Fencing at the 2000 Summer Olympics – Men's épée

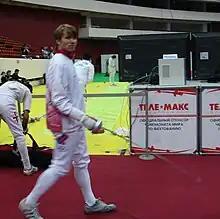
Pavel Kolobkov (2007)

The men's épée was one of ten fencing events on the fencing at the 2000 Summer Olympics programme. It was the twenty-third appearance of the event. The competition was held on 16 September 2000. 42 fencers from 22 nations competed. Each nation was limited to three fencers. The event was won by Pavel Kolobkov of Russia, the nation's second consecutive victory in the men's individual épée (Aleksandr Beketov had won in 1996). Russia joined a five-way tie for third-most gold medals in the event at two (behind Italy at six and France at five). Kolobkov, who had a silver medal in 1992 representing the Unified Team, was the 11th man to win multiple medals in the event. France's Hugues Obry took silver in Sydney, returning France to the podium after a one-Games absence snapped a four-Games medal streak. Lee Sang-ki earned South Korea's first medal in the event with his bronze.